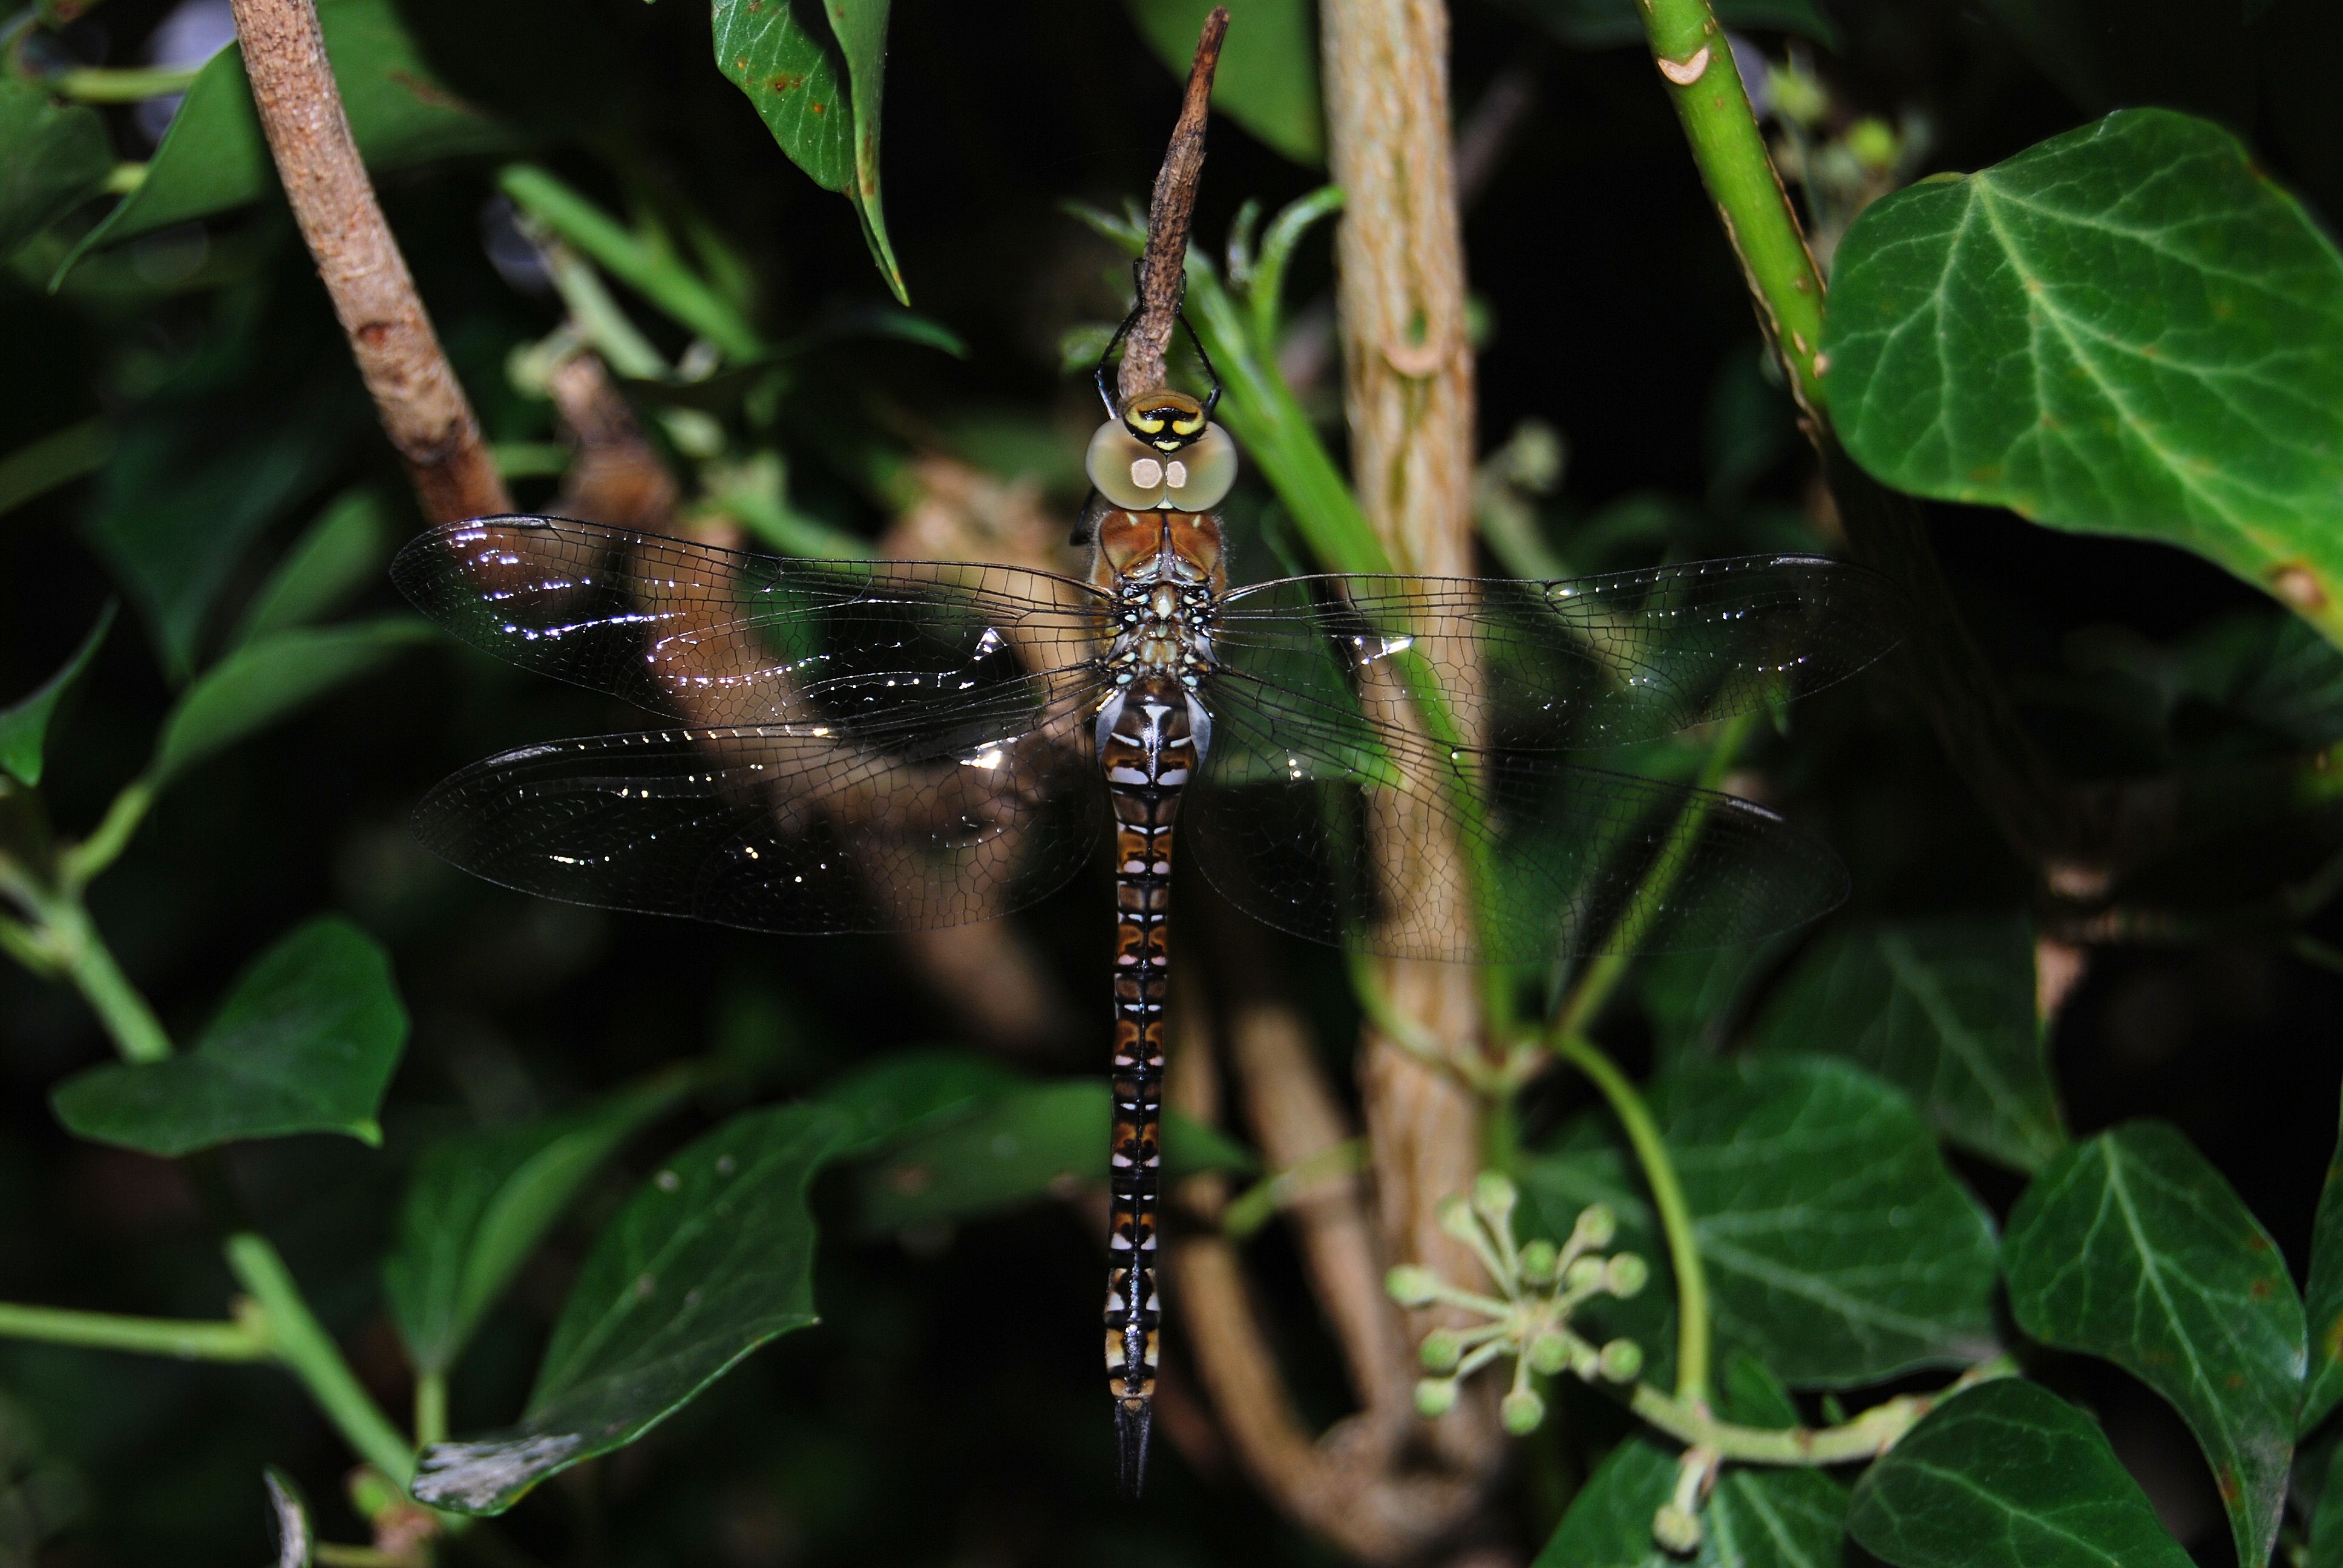
nature, flower, wildlife, green, jungle, insect, macro, botany, fauna, invertebrate, caterpillar, wings, dragonfly, macro photography, arthropod, moths and butterflies, aeshna mixta